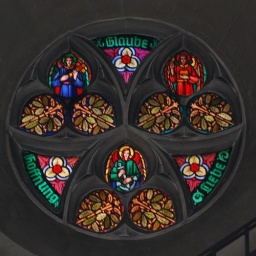
Stained glass window in St Moriz, Coburg, Germany